Adrianne Lenker

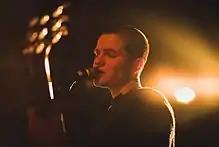
Lenker performing with Big Thief in 2017

Lenker began her music career by the age of 13 with her father as her manager. On February 28, 2006, when Lenker was 14, she released her first solo album, "Stages of the Sun". On January 9, 2014, Lenker self-released her second solo album, "Hours Were the Birds"; the album was reissued by Saddle Creek Records on November 16, 2018.